List of Olympic venues in basketball

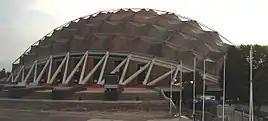
The Juan Escutia Sports Palace hosted the basketball events for the 1968 Summer Olympics in Mexico City.

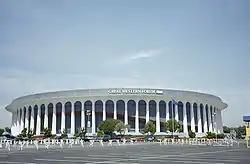
The Forum in Inglewood, California, hosted the basketball tournament for the 1984 Summer Olympics held in neighboring Los Angeles.

For the Summer Olympics, there are 29 venues that have been or will be used for basketball. The first official venue was outdoors under the auspices of the International Basketball Federation although the game was played indoors. Being played on tennis courts of clay, the final was held in a heavy rain which turned the courts into mud. Since those games, the basketball games have been played indoors.